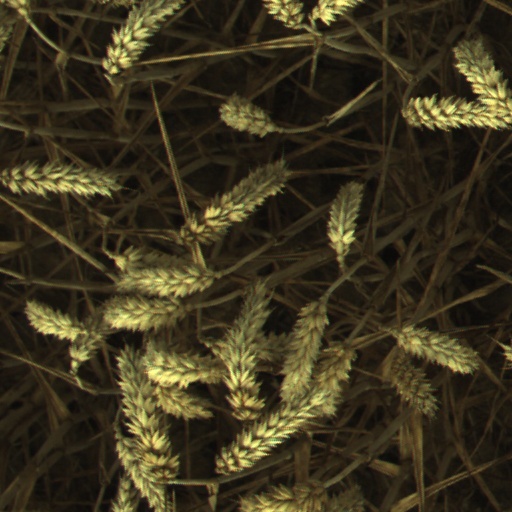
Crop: wheat